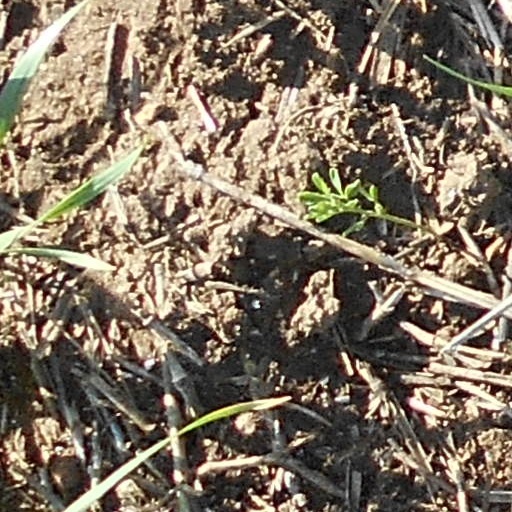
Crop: wheat